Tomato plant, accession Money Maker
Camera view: tilt-top (135 deg); turntable rotation: 330 degrees
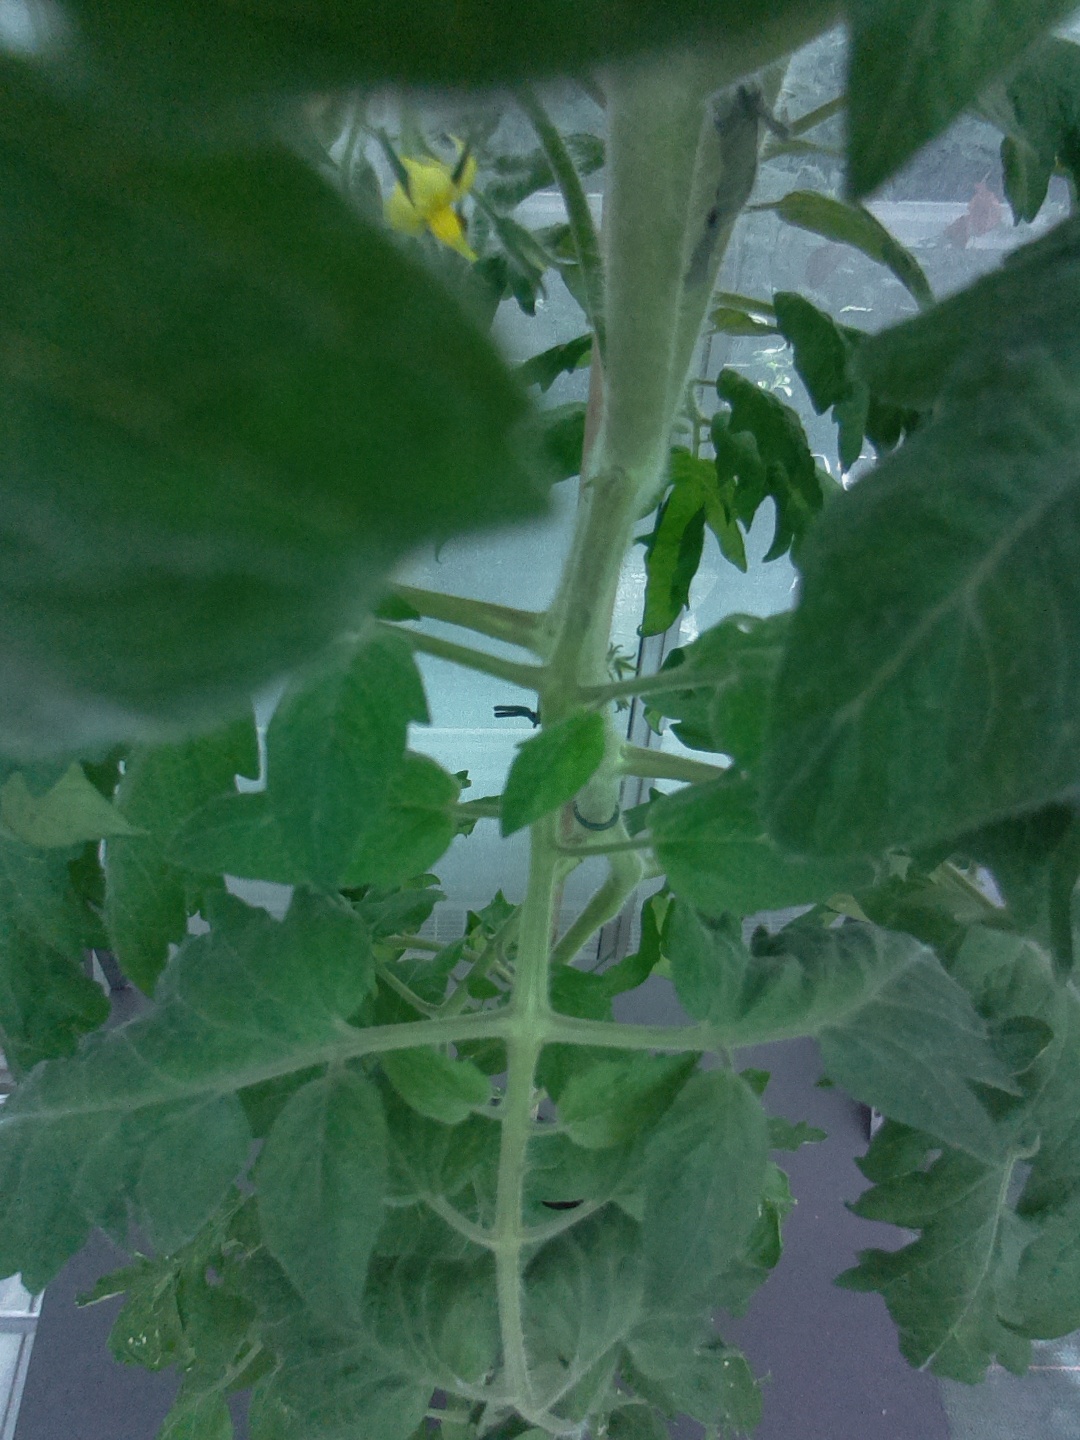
BBCH growth stage 62: 20%-30% of flowers open